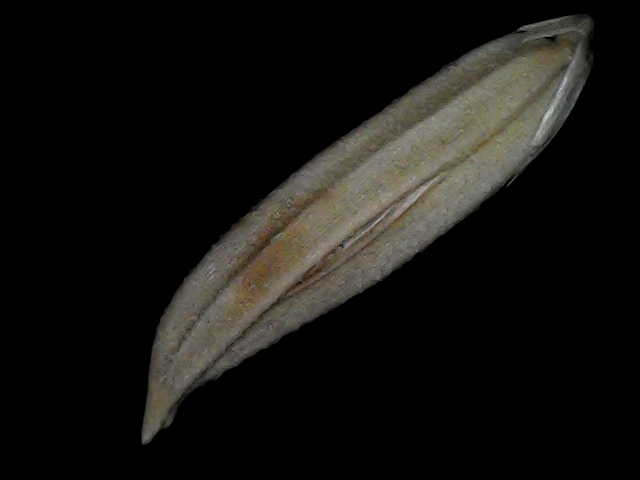
Rice variety: Bd57